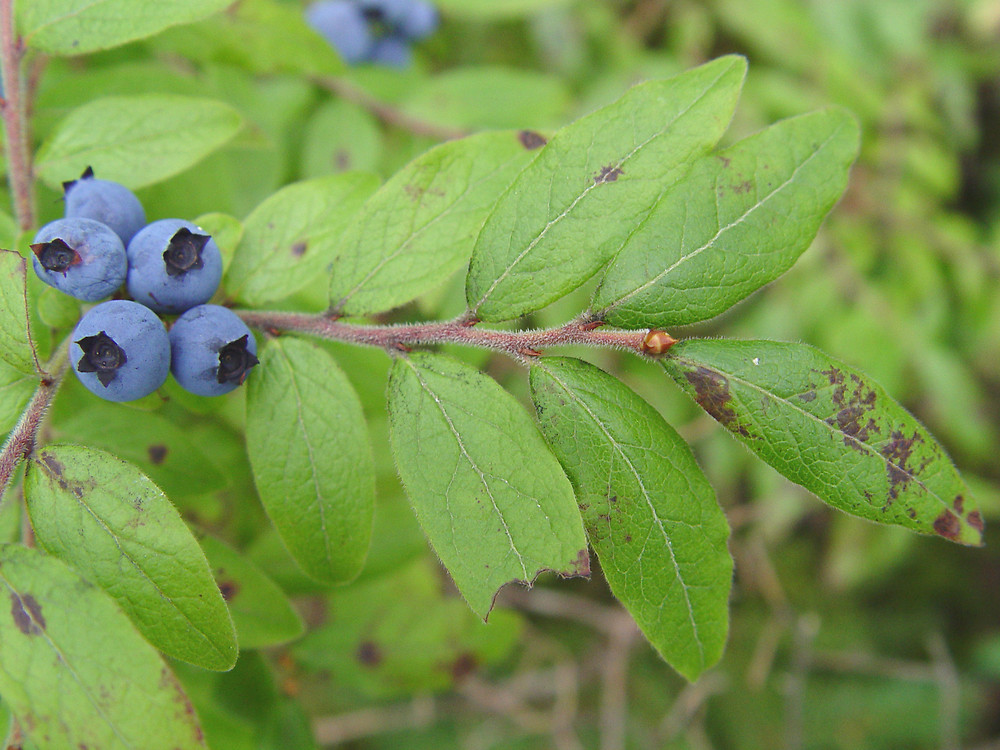
Label: Blueberry leaf
Plant: Blueberry
Condition: healthy